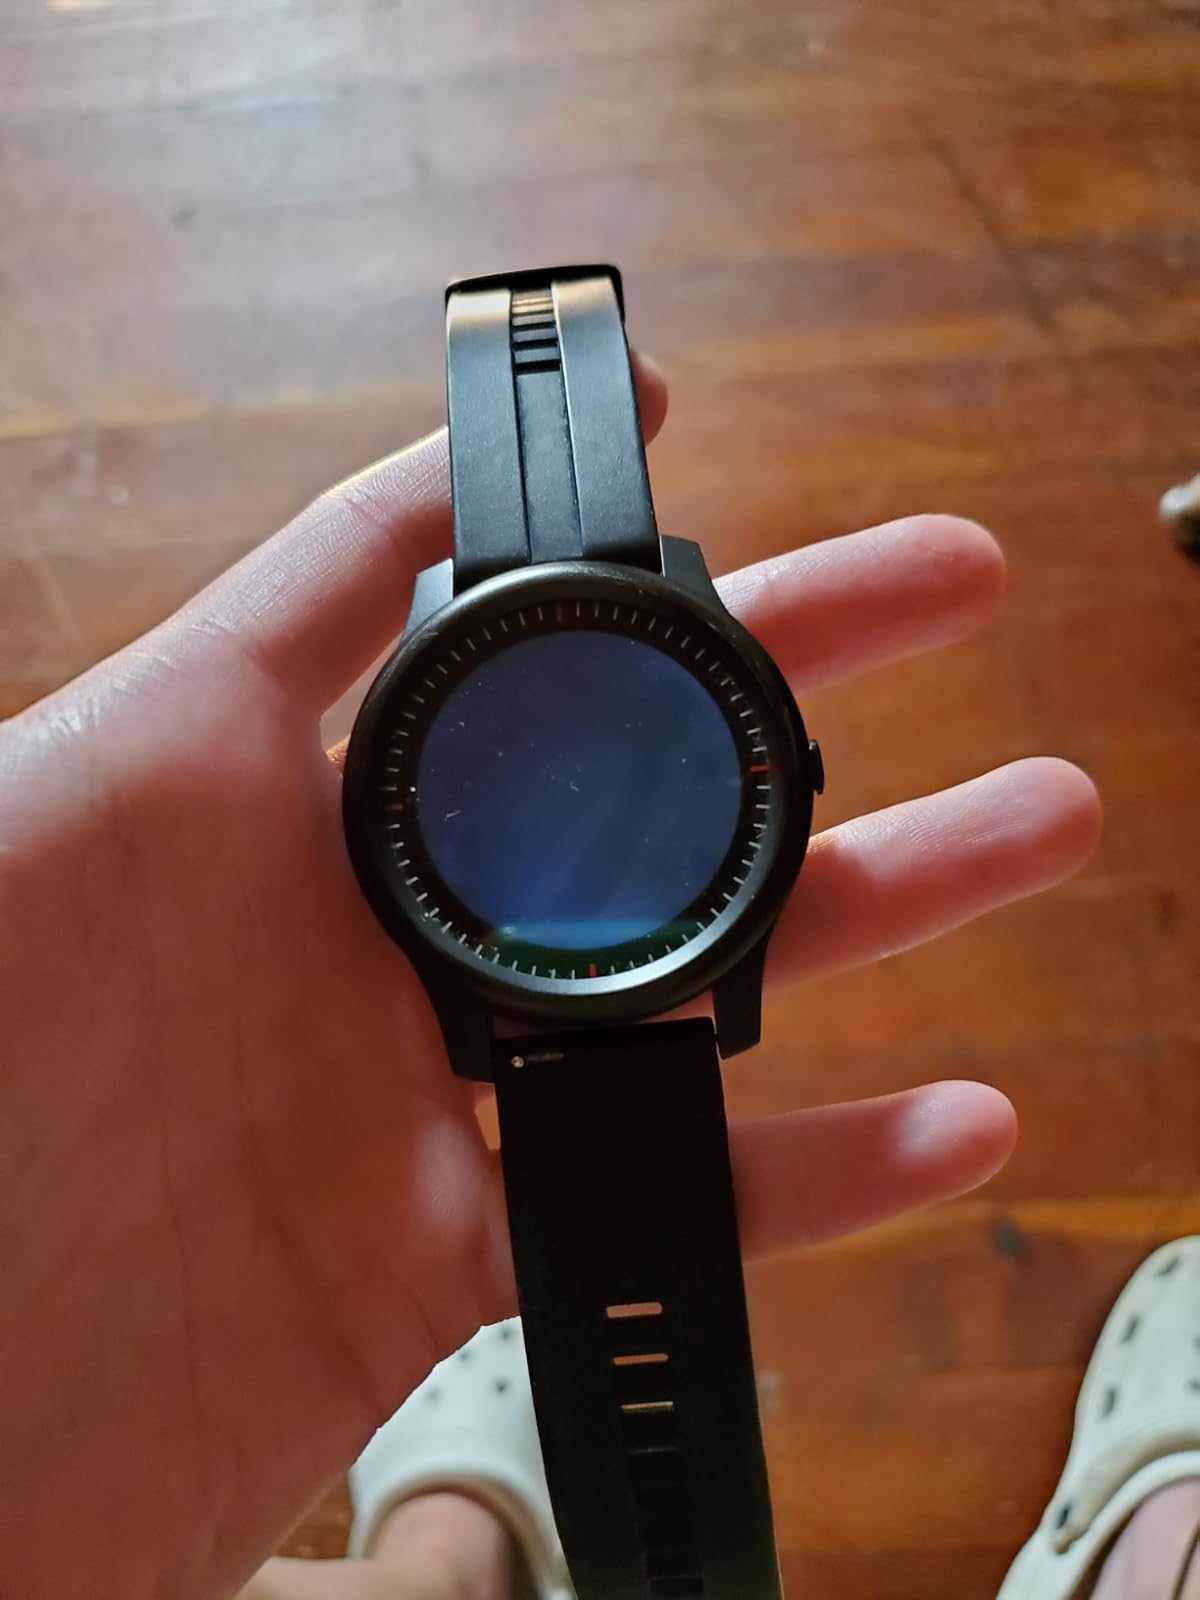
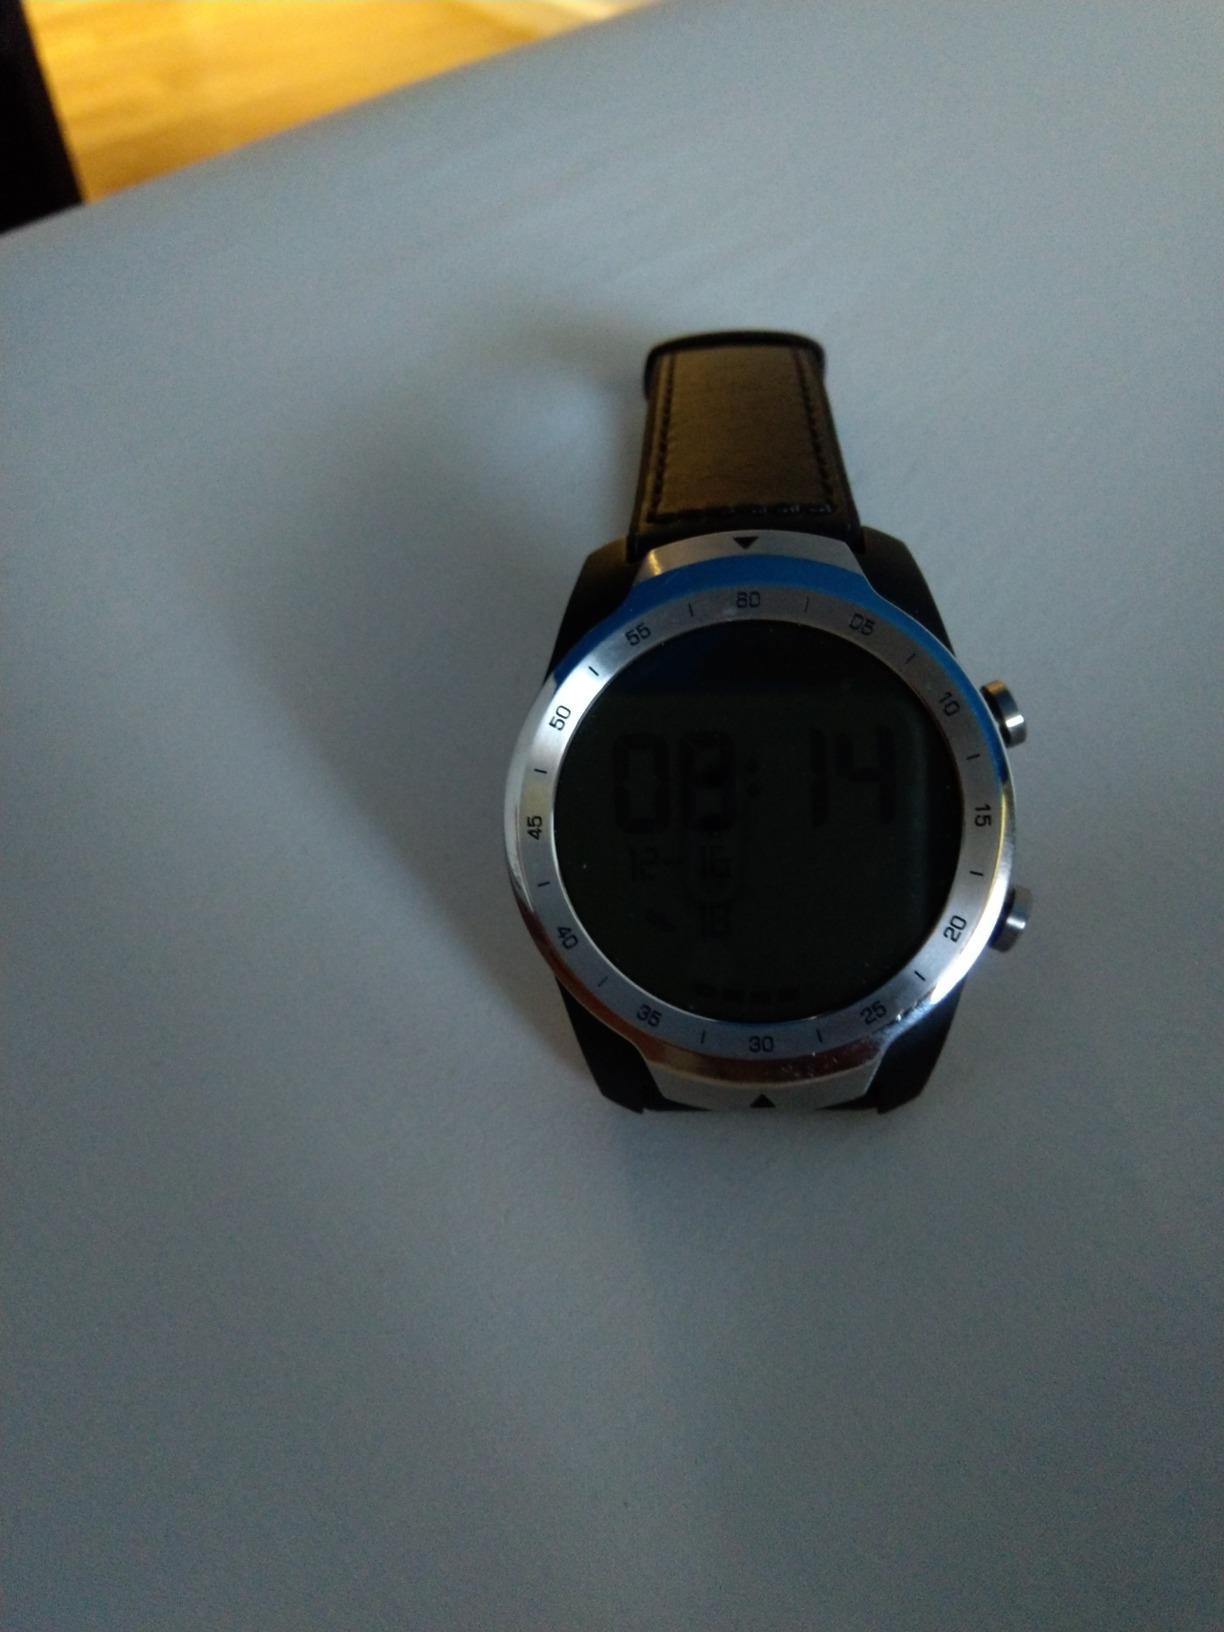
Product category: smartwatch
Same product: no